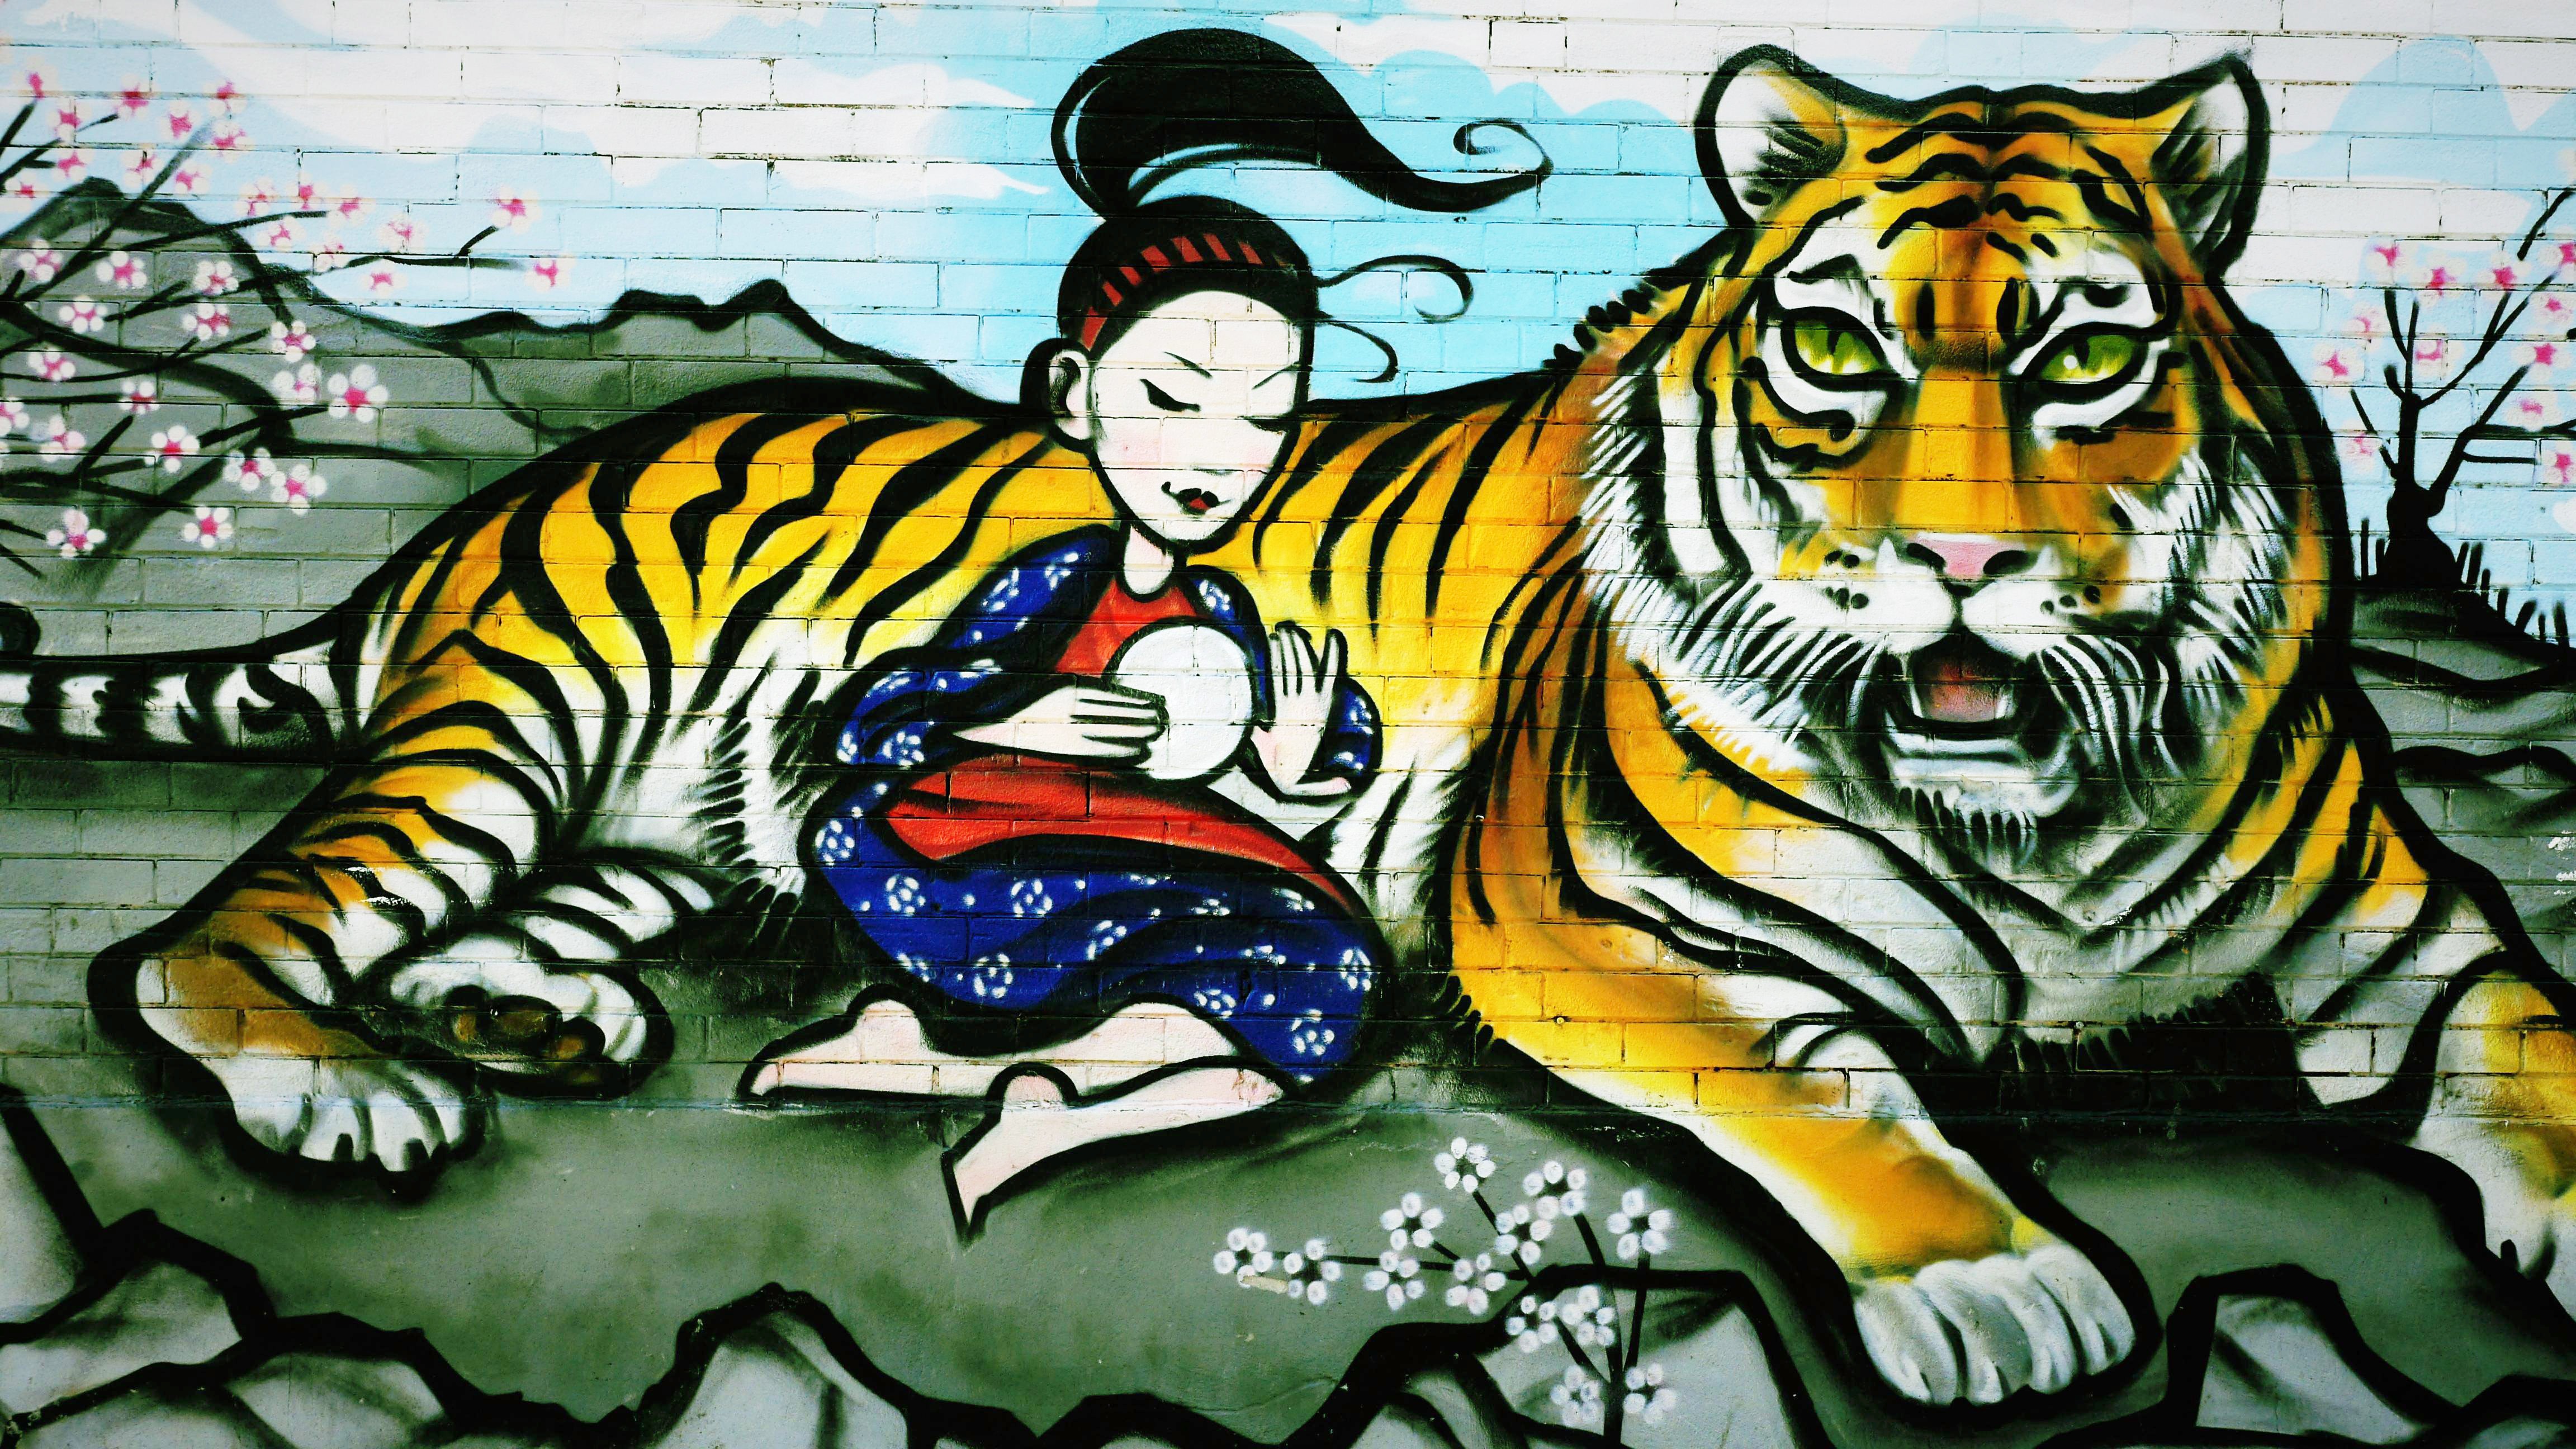
girl, window, wall, spray, mammal, paint, graffiti, art, illustration, tiger, mural, big cats, cat like mammal